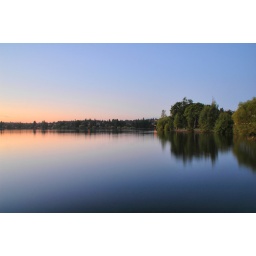
taken on a sunset walk around green lake